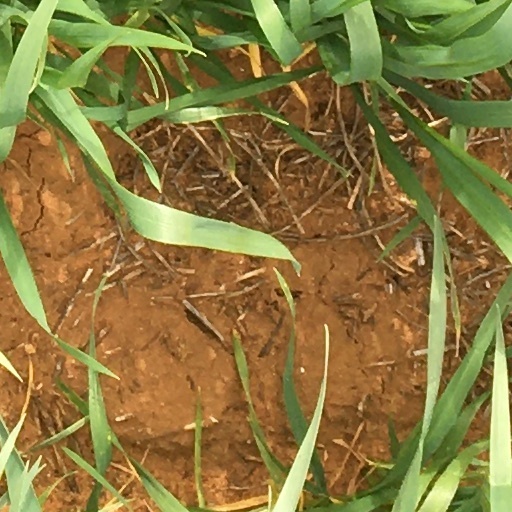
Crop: wheat